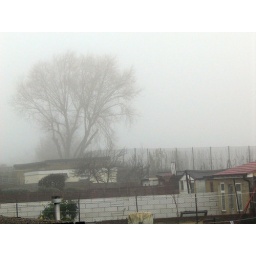
I really like the tree against the grey sky and foggy backdrop.